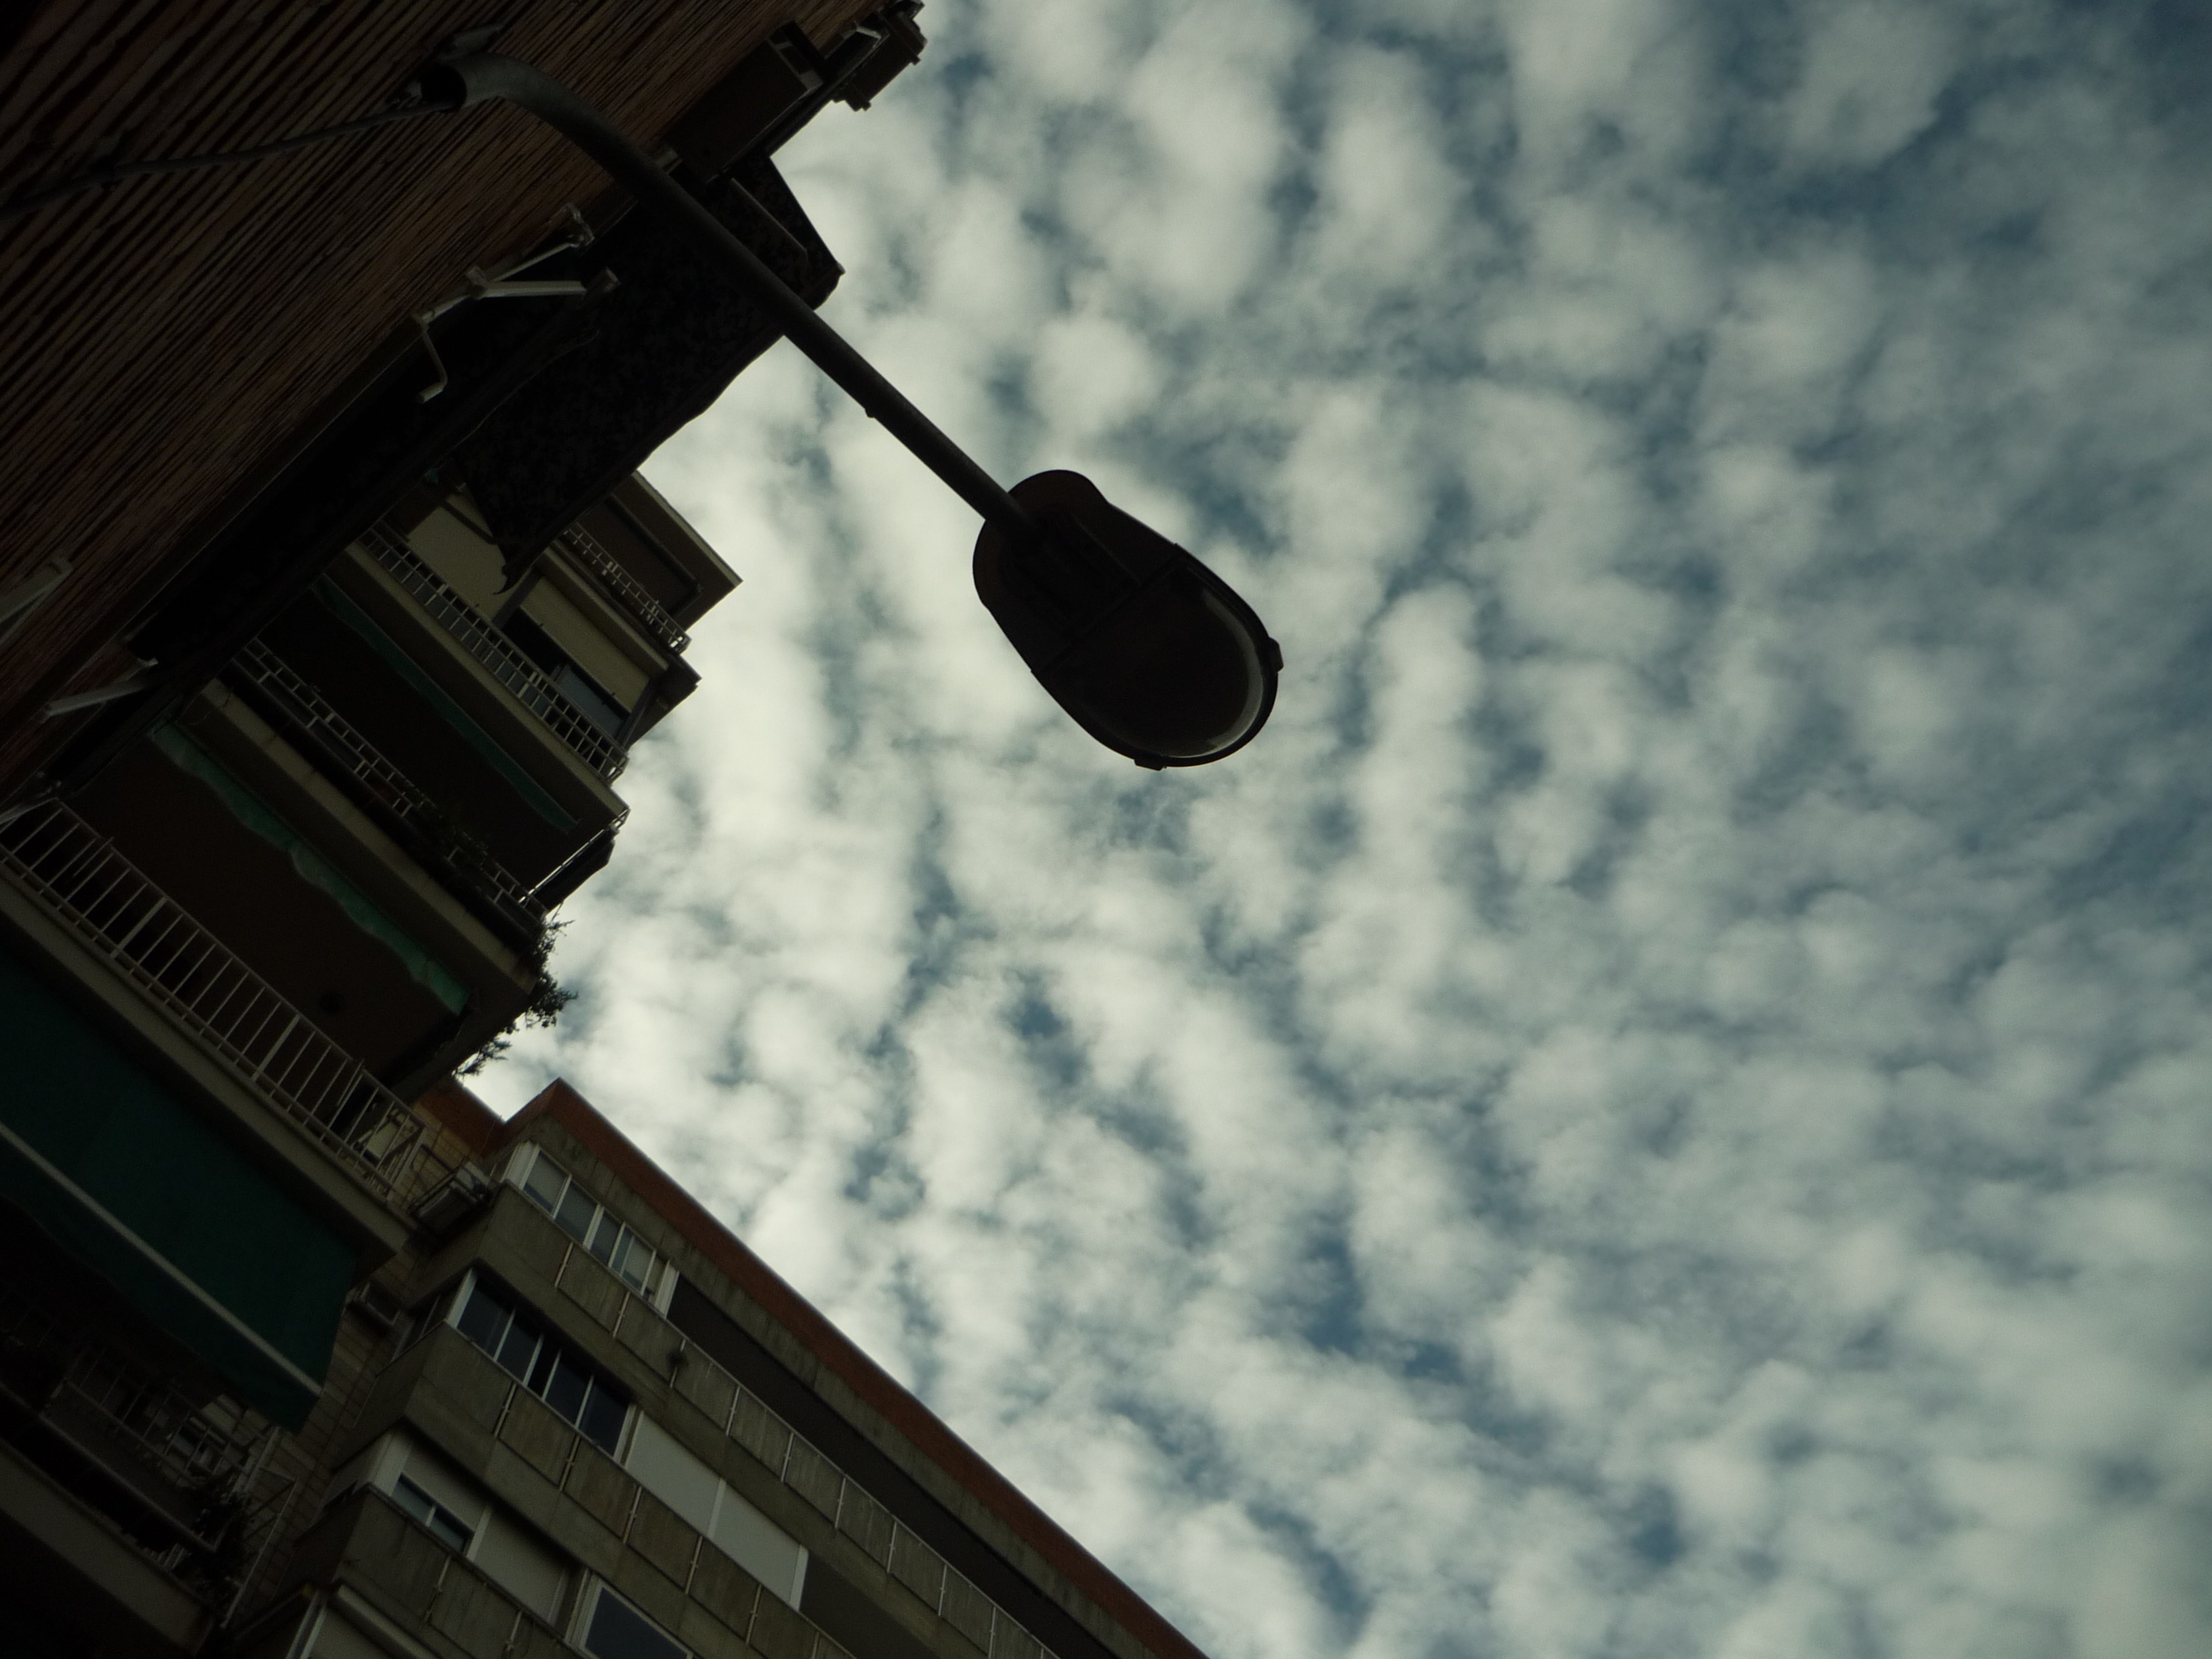
light, cloud, sky, white, cloudy, city, reflection, contrast, darkness, blue, street light, residential, black, arm, lighting, housing, street lamp, clouds, buildings, balconies, light fixture, blocks, shape, floors, luminary, atmosphere of earth